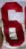
Number: 6